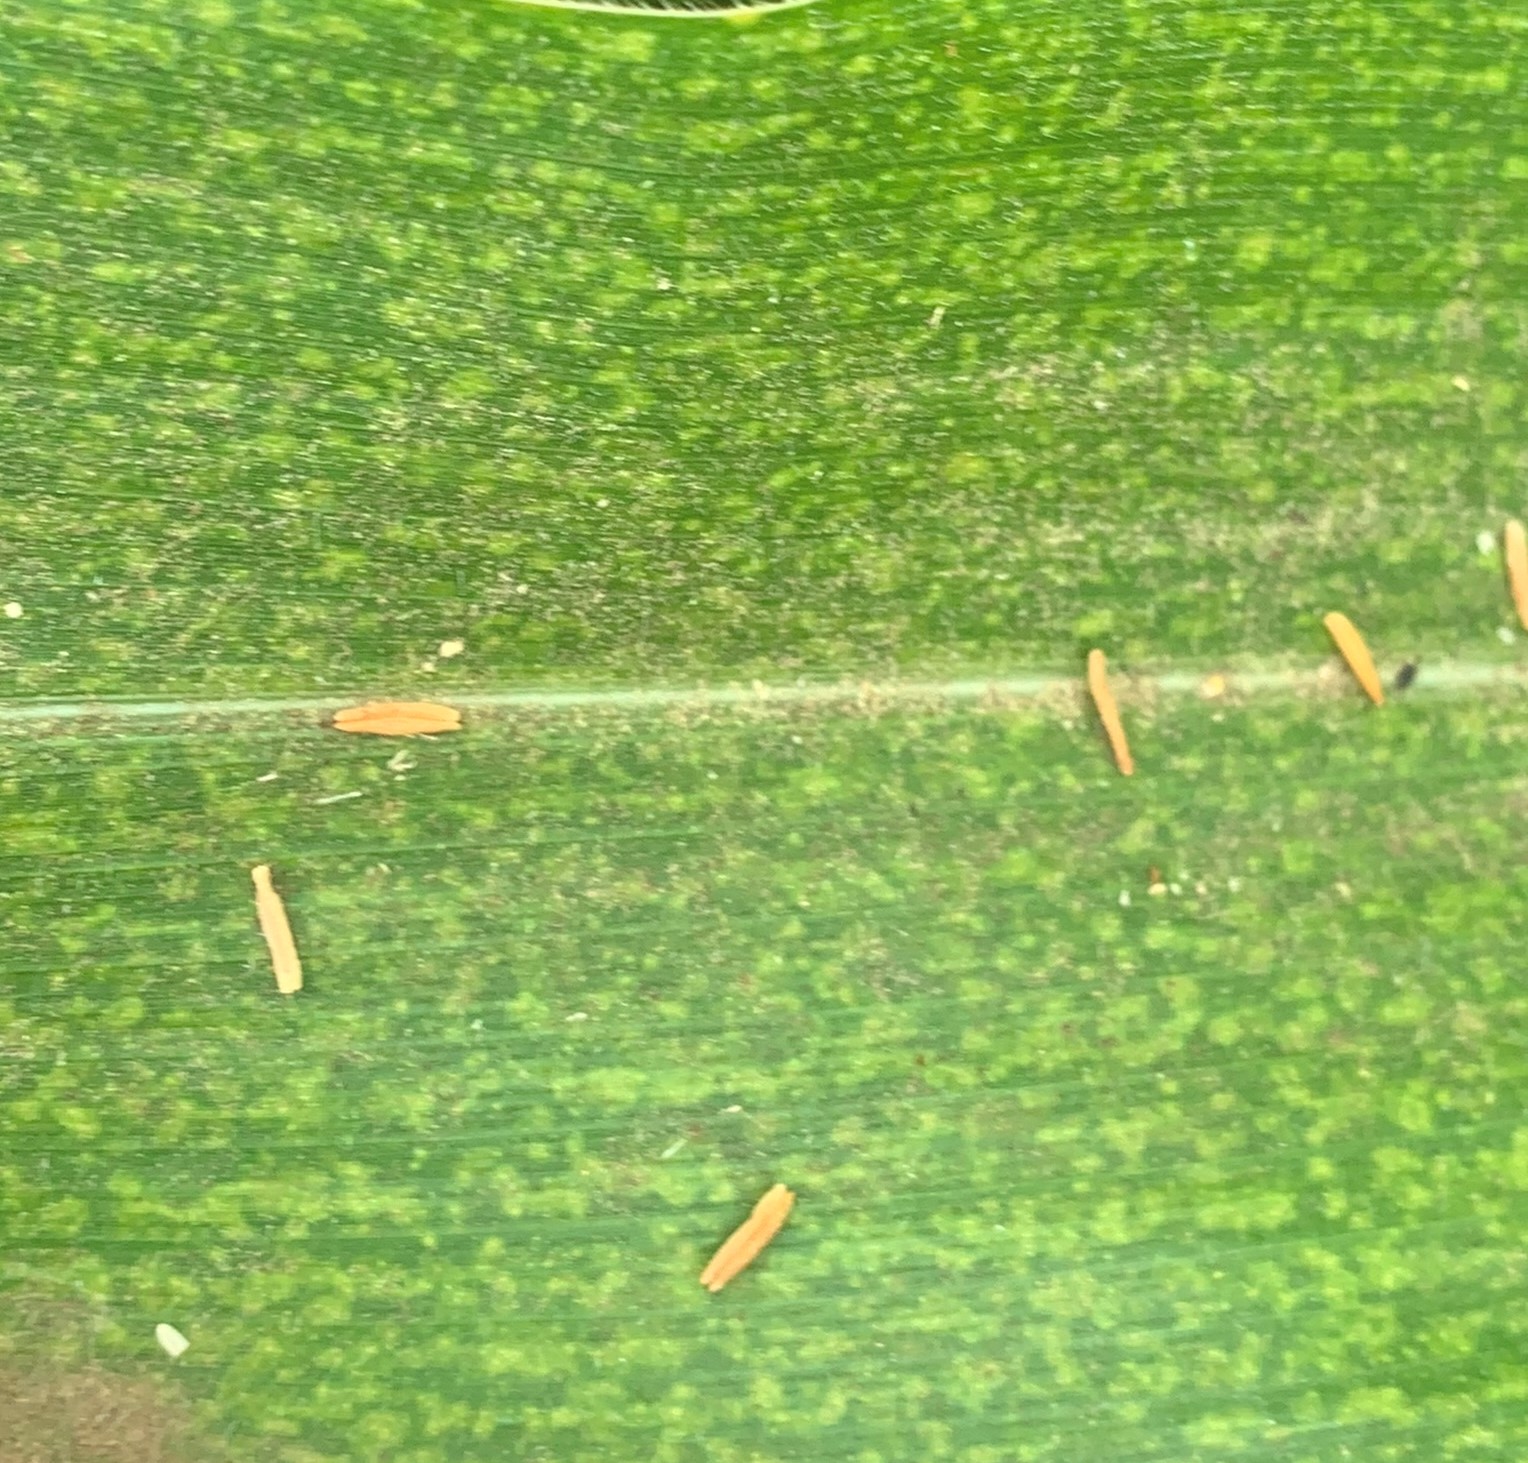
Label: MLN